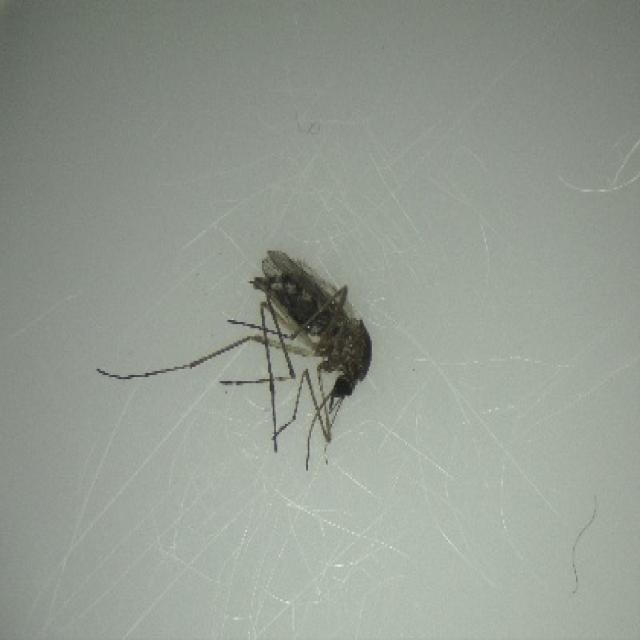
Species: aedes_vexans